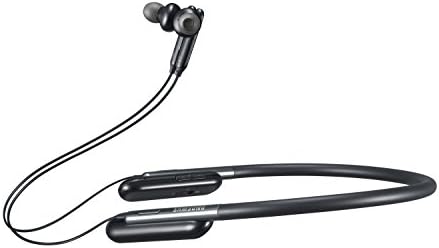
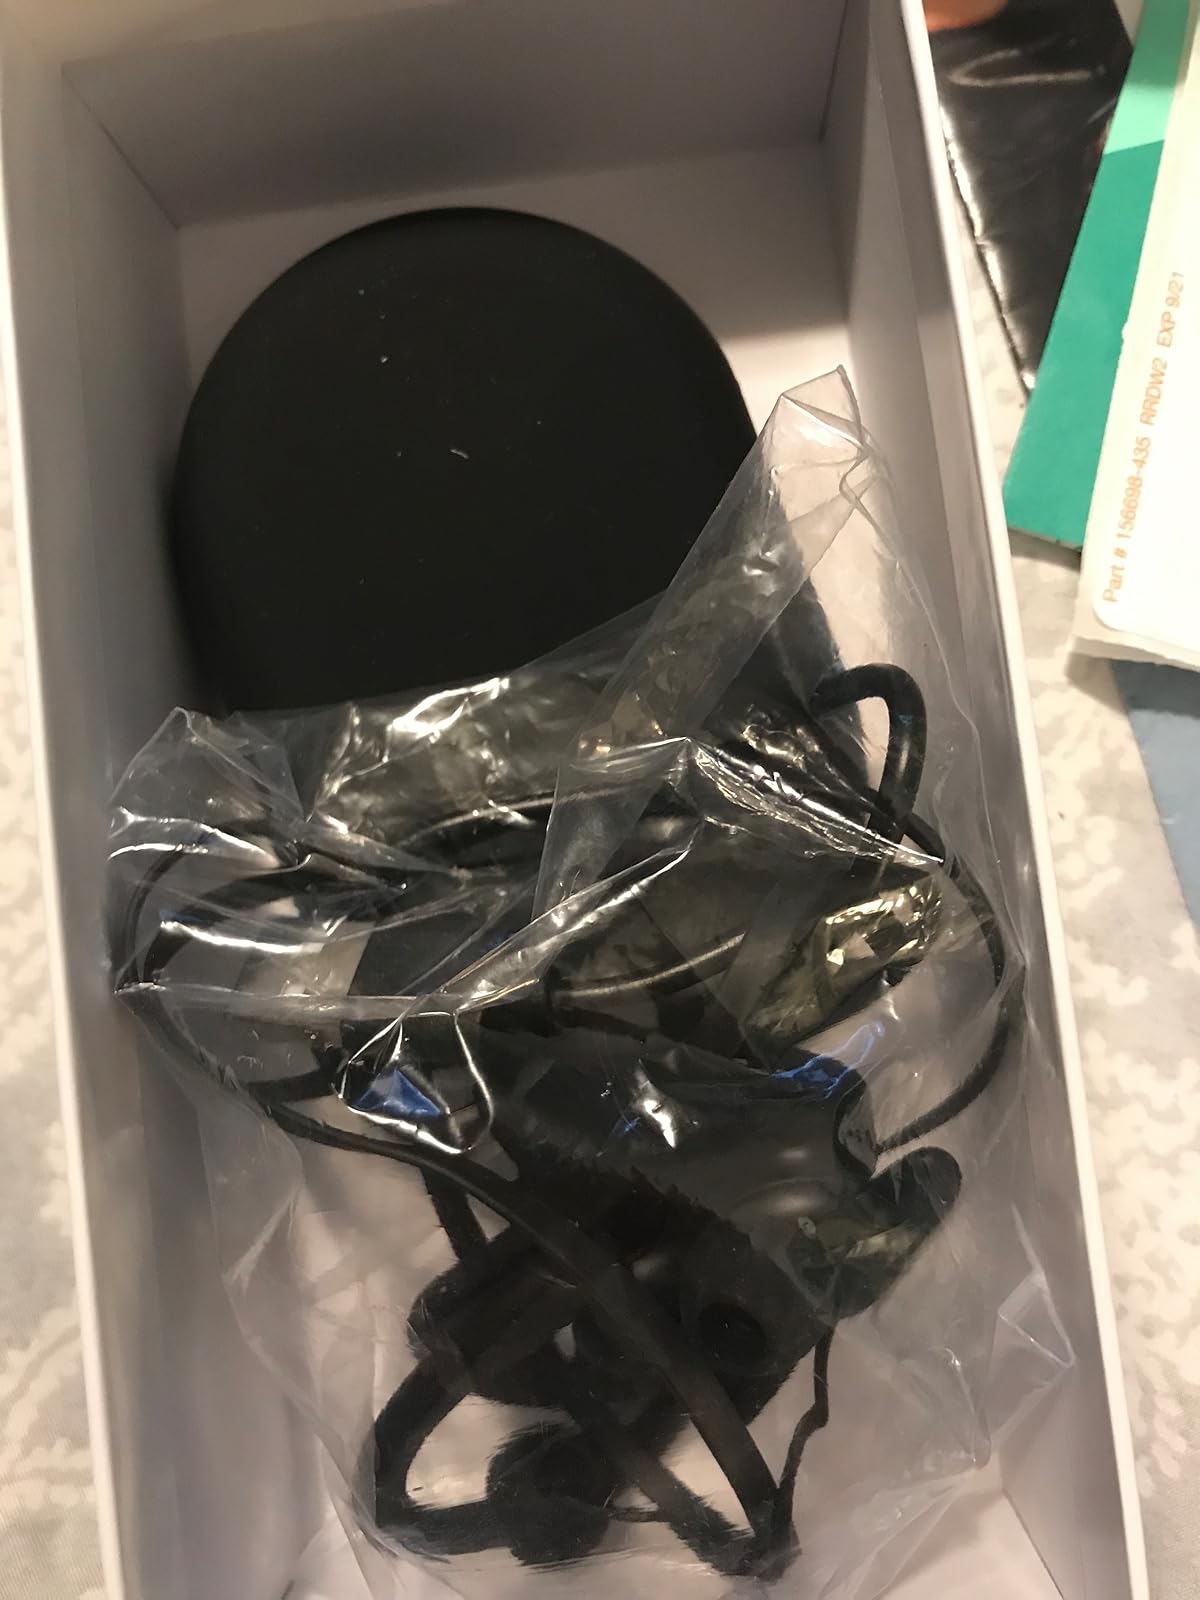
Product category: headphones
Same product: no